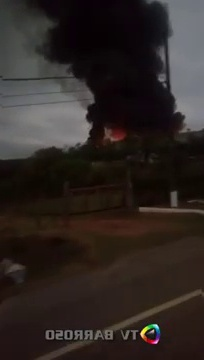
Fire: no
Smoke: yes